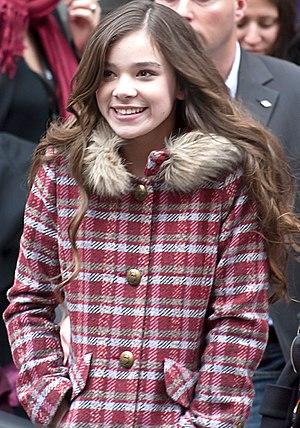
True Grit, ou Le Vrai Courage au Québec, est un western américain écrit et réalisé par Joel et Ethan Coen, sorti en 2010. C'est l'adaptation du roman True Grit de Charles Portis, déjà porté à l'écran en 1969 avec Cent dollars pour un shérif de Henry Hathaway. C'est le plus gros succès financier de la carrière des frères Coen.